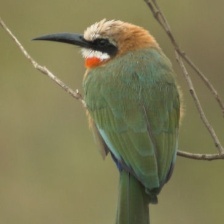
Species: WHITE THROATED BEE EATER
Scientific name: MEROPS ALBICOLLIS
ImageNet parent category: bee_eater